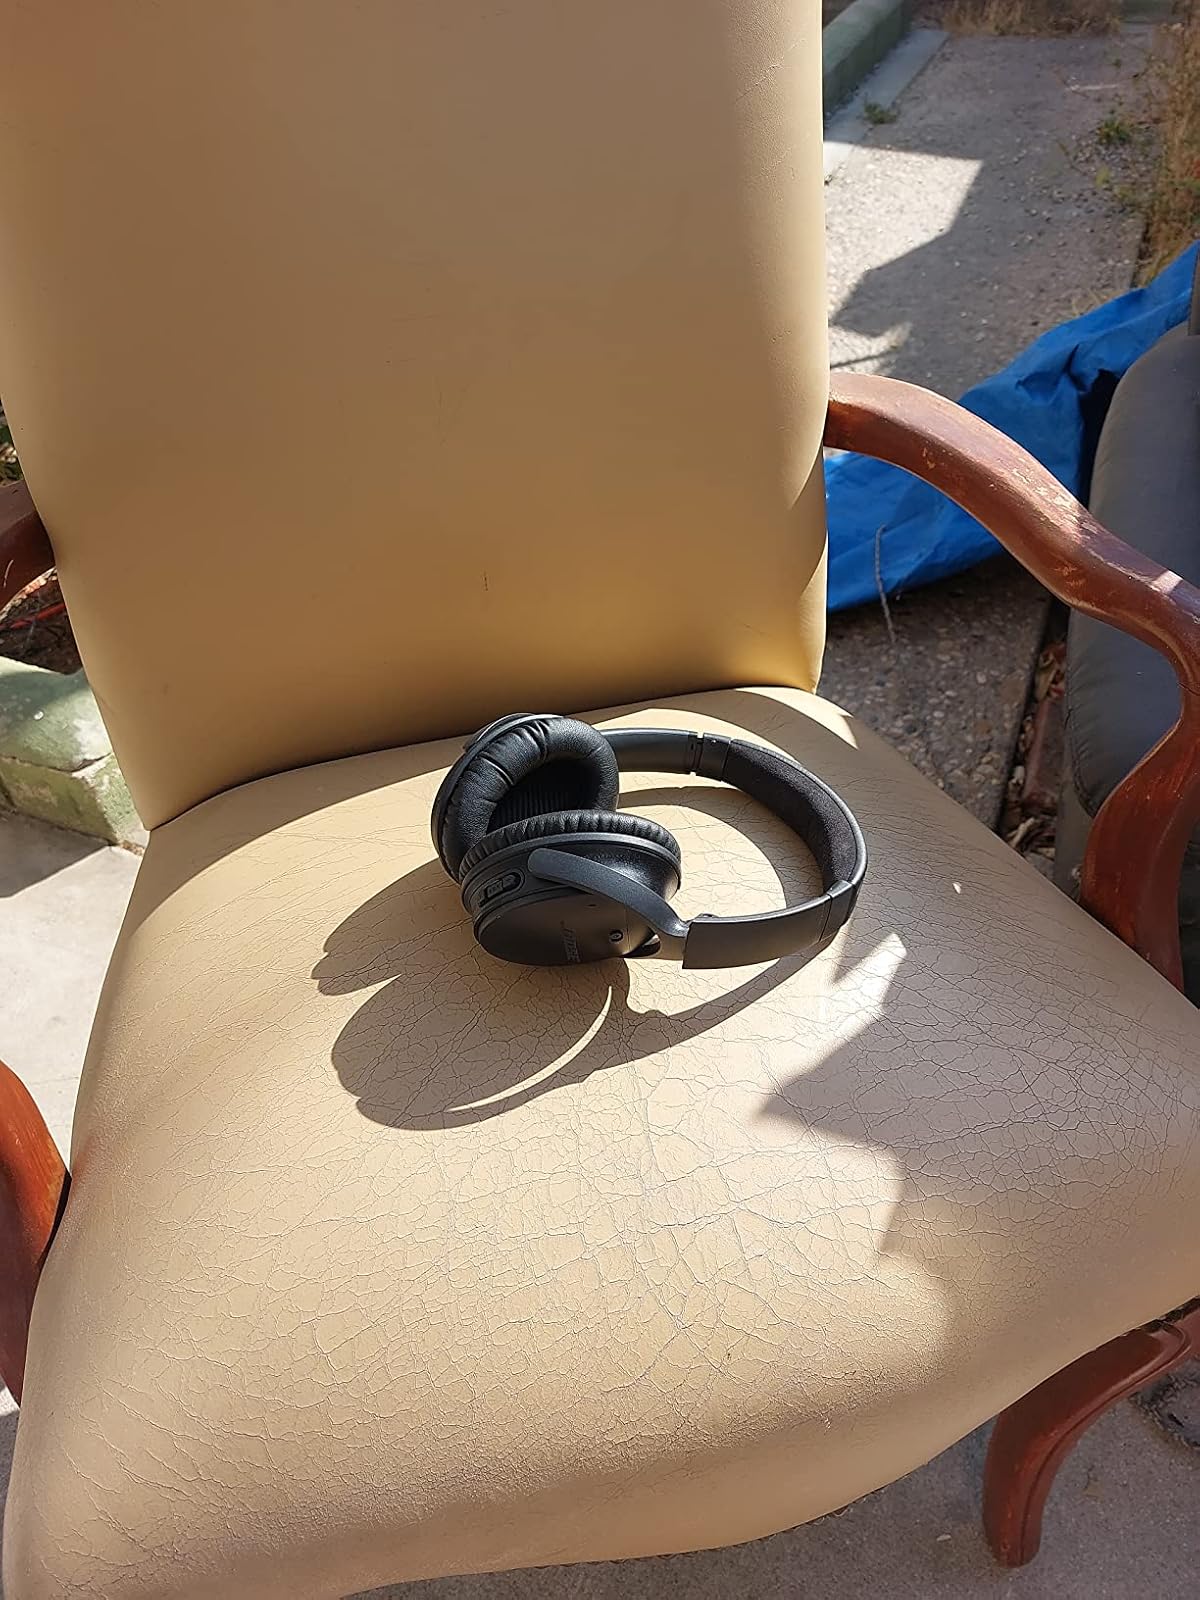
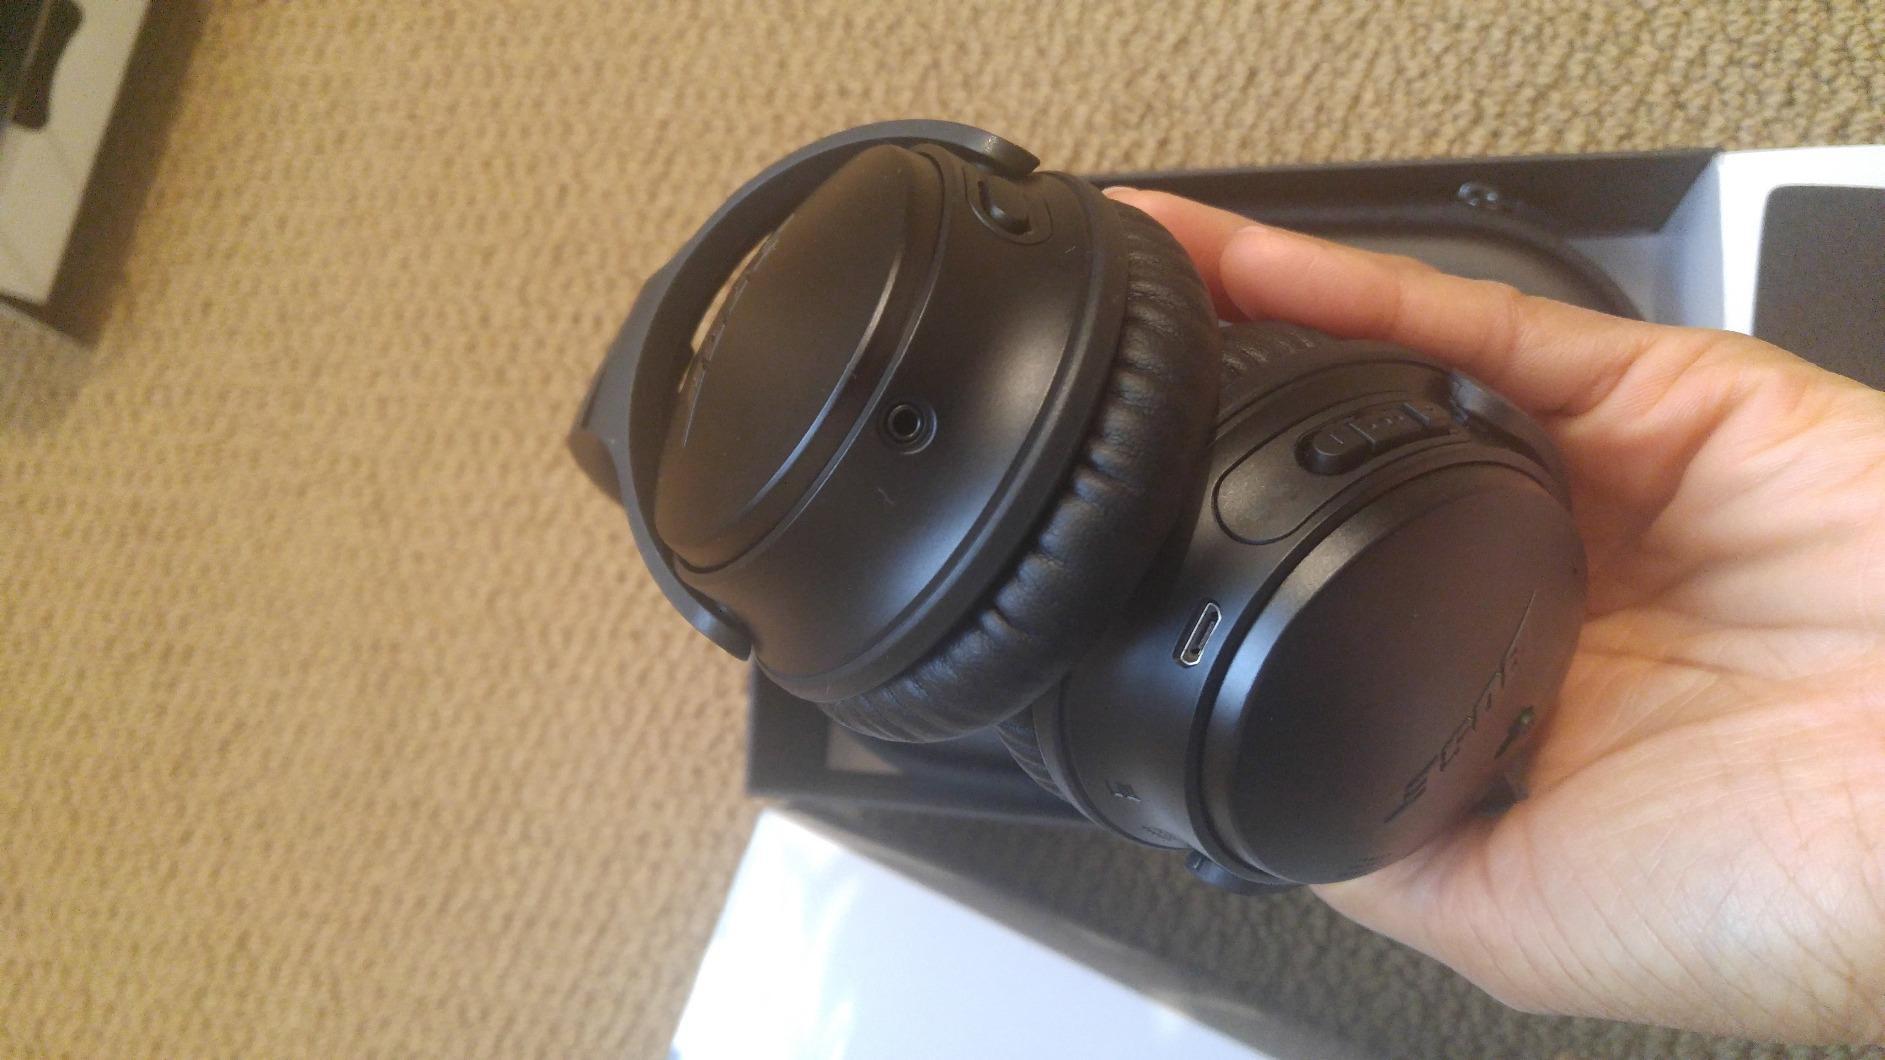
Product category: headphones
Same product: yes